Knut Lystad

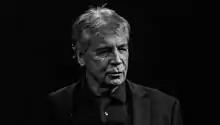
Norwegian actor, singer, translator, screenwriter, comedian and occasional director, Knut Lystad

Knut Ove Lystad (born 31 January 1946) is a Norwegian actor, singer, translator, screenwriter, comedian and occasional director, best known from the comedy trio KLM, alongside Trond Kirkvaag and Lars Mjøen.